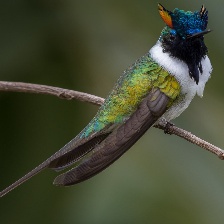
Species: HORNED SUNGEM
Scientific name: HELIACTIN BILOPHUS
ImageNet parent category: hummingbird